A Journey in Other Worlds

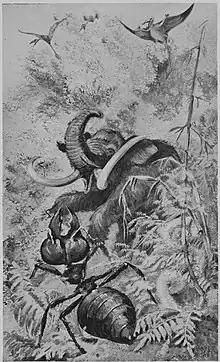
"A Battle Royal on Jupiter."

Jupiter proves to be a jungle world, with flesh-eating plants, vampire bats, giant snakes and mastodons, and flying lizards. The Americans discover a wealth of exploitable resources: iron, silver, gold, lead, copper, coal, and oil.